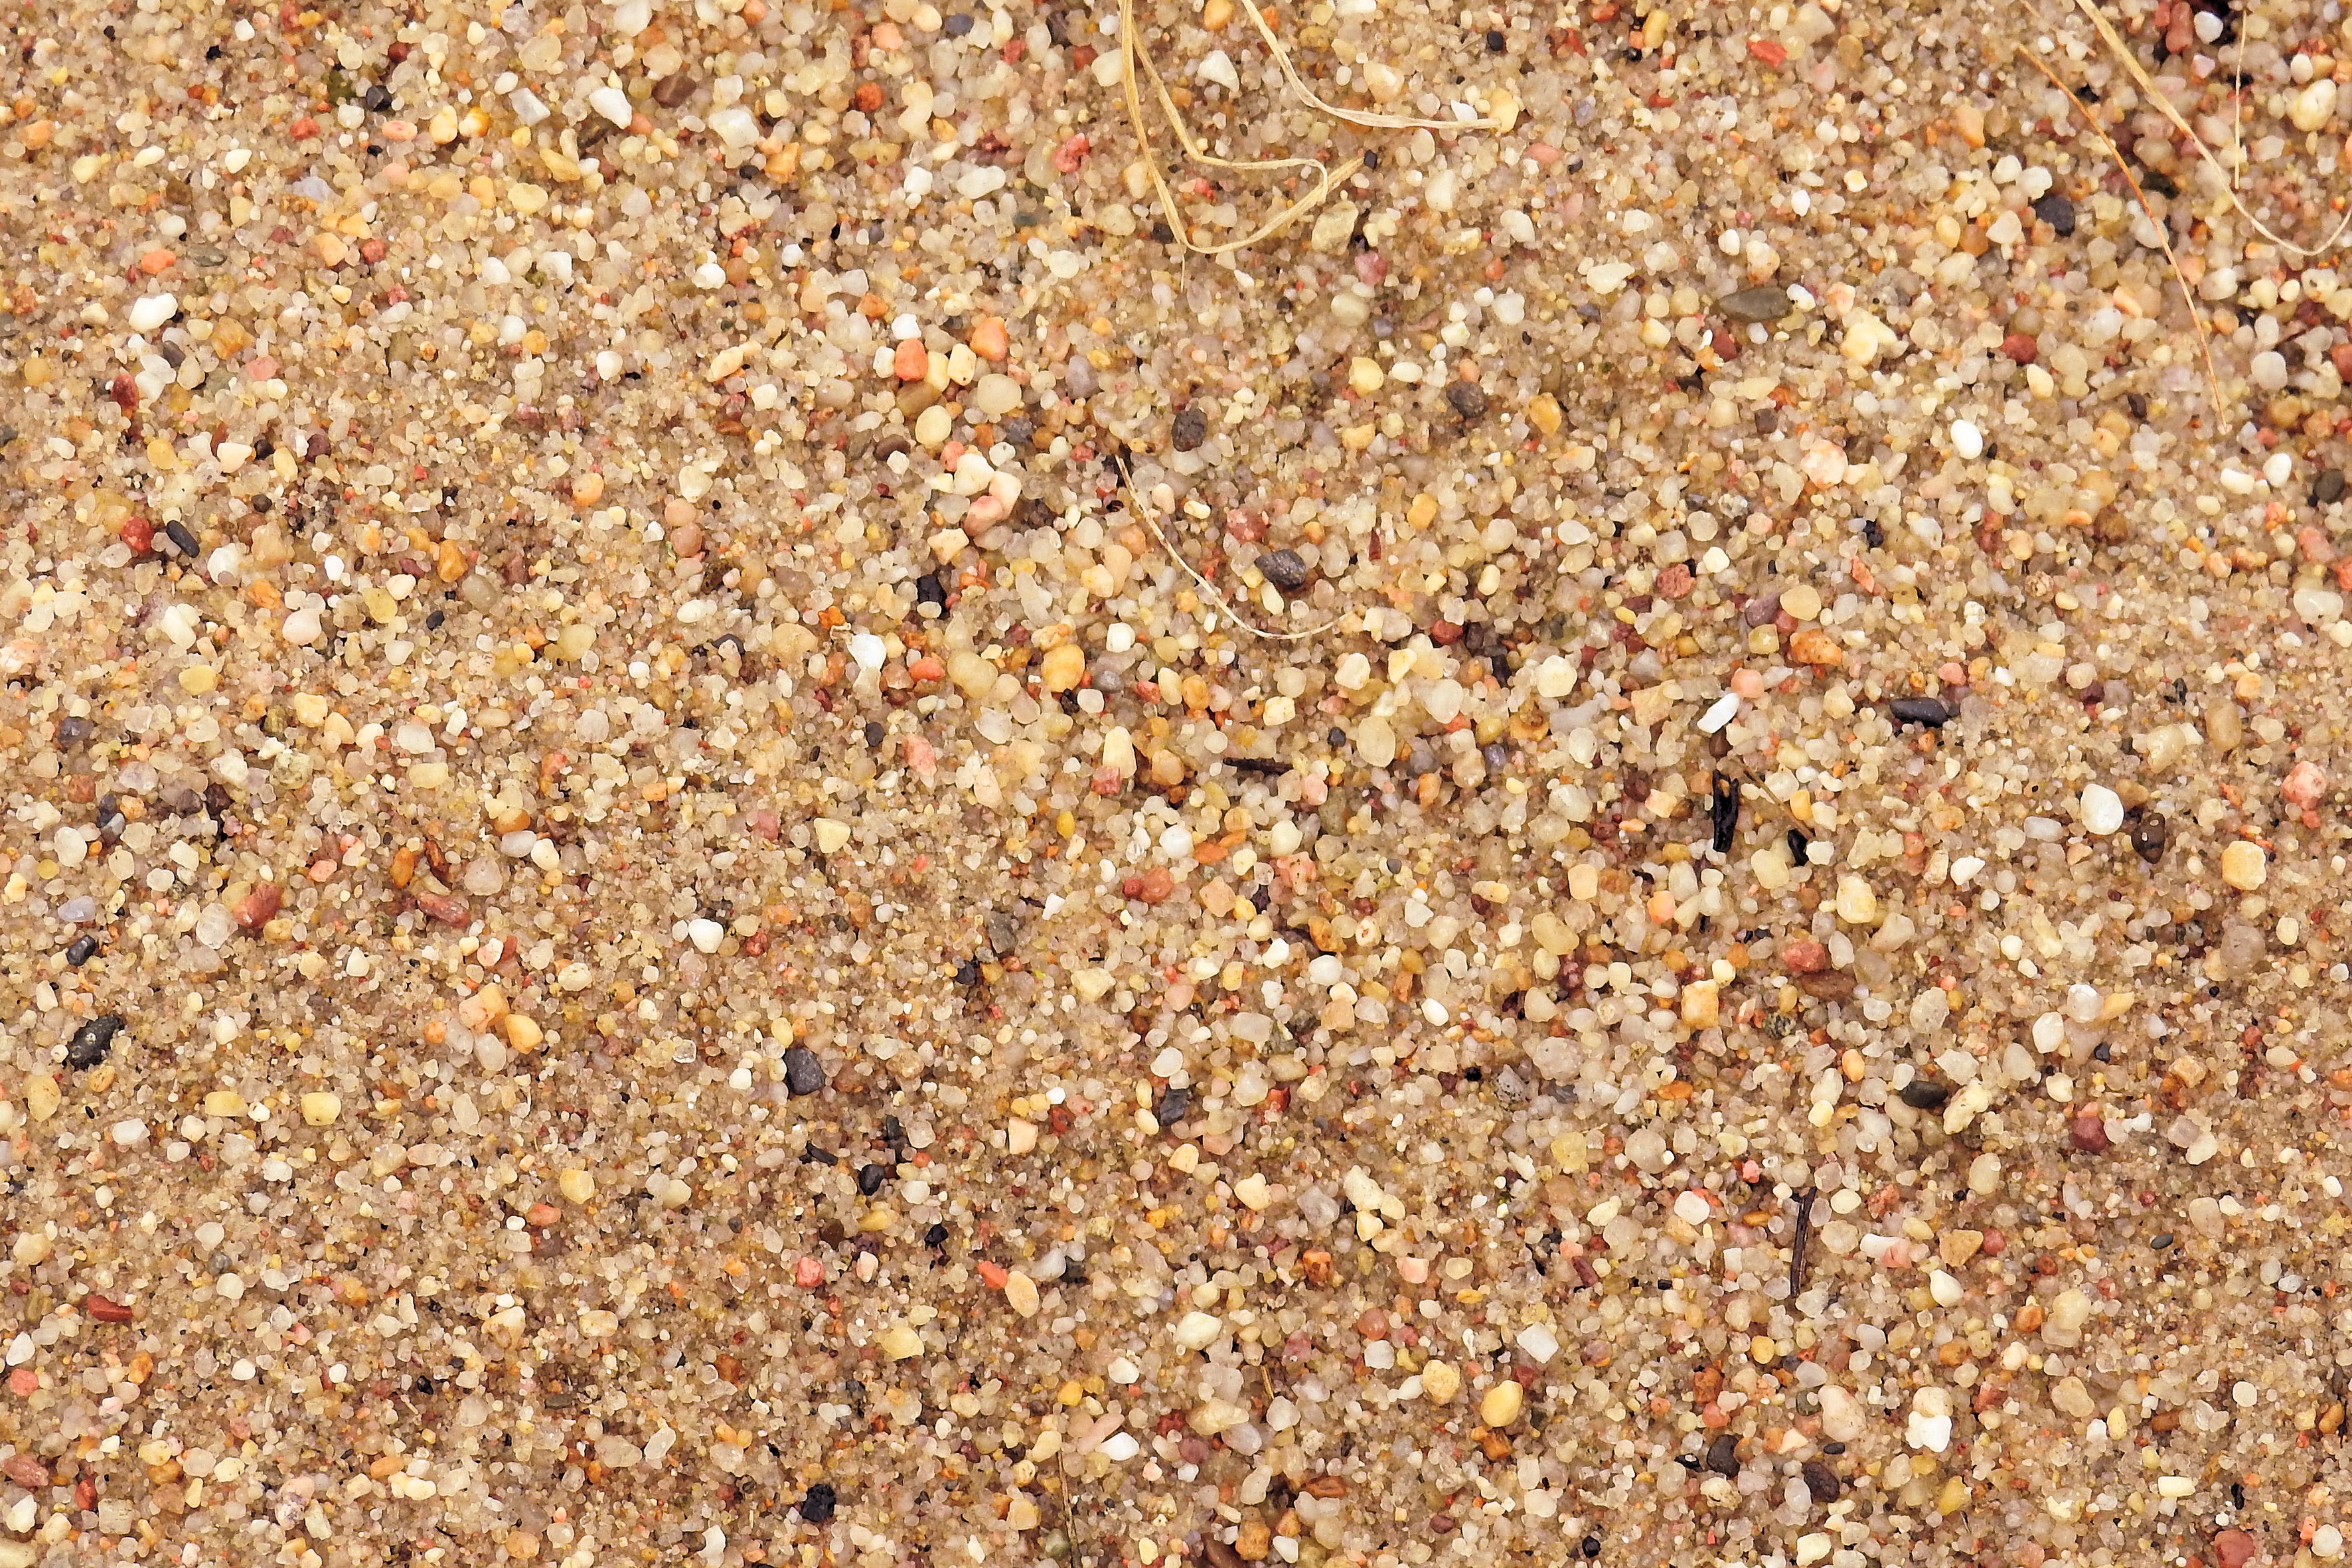
sand, structure, texture, food, crop, pebble, soil, breakfast, material, cereal, background, gravel, grass family, whole grain